Victory Road (2008)

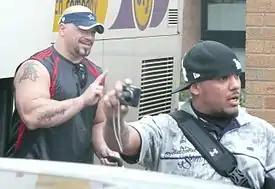
Two adult Latino males, one doing hand signs and another holding a camera.

The show opened with the third round of the 2008 TNA World X Cup Tournament. It was a Four Team Twelve Man Elimination Tag Team match between Alex Shelley, Chris Sabin, and Curry Man of Team TNA, Masato Yoshino, Milano Collection A.T., and Puma of Team Japan, Averno, Rey Bucanero, and Último Guerrero of Team Mexico, and Alex Koslov, Doug Williams, and Tyson Dux of Team International. The bout lasted 24 minutes and 16 seconds. The rules of this encounter involved only two wrestlers in the ring at all times, with any member of any team being allowed to tag in at any time. Members of each team were eliminated until only one team remained, that team was considered the winner and earned three points in the World X Cup. The match came down to Shelley of Team TNA and Yoshino of Team Japan. Shelley won the bout by pinning Yoshino after forcing Yoshino back-first onto the mat with his signature Automatic Midnight maneuver.